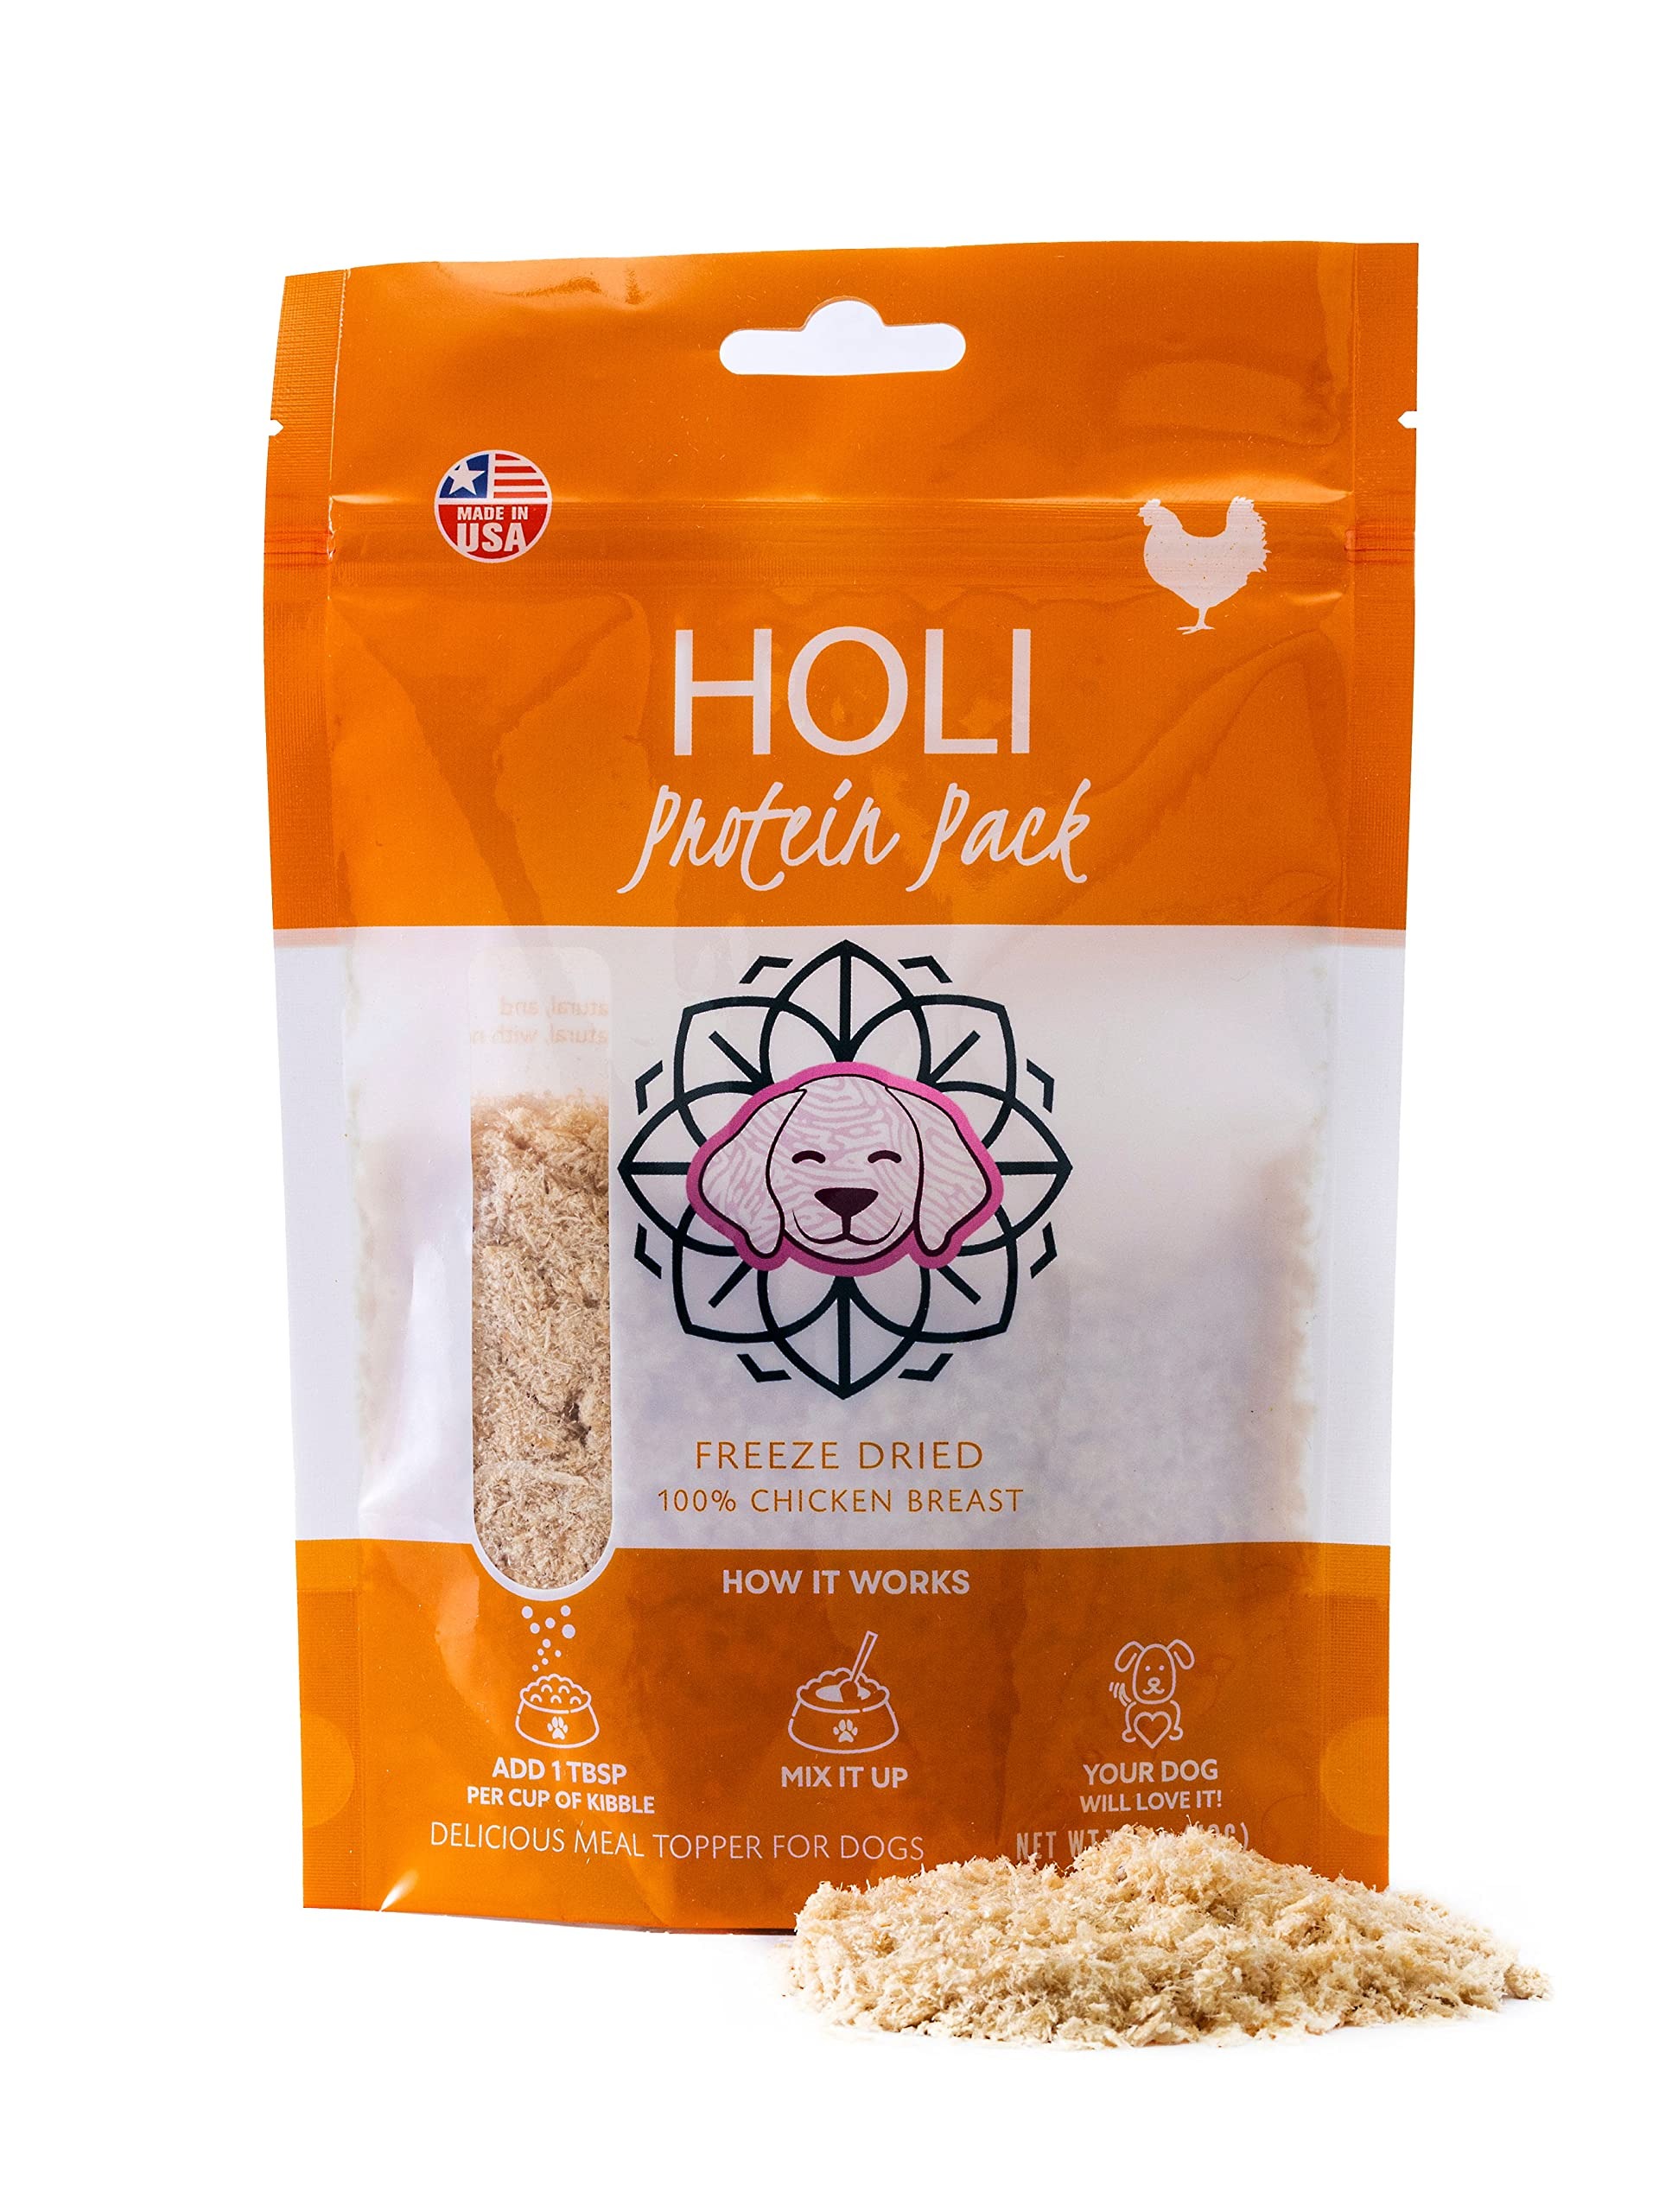
Item Name: HOLI Freeze Dried Chicken Dog Food Topper - Single Ingredient, Human-Grade Lean Chicken Breast - Dog Food Flavor Enhancer for Picky Dogs – 100% All Natural - 1.75oz
Bullet Point 1: PICKY PUP APPROVED - No more flavor fatigue! HOLI dog food toppers for picky eaters add excitement and nutrition to meal time. A perfect appetite stimulant for dogs. Just add 1-2 tablespoons of powder chicken breast for every cup of kibble. You can serve dry, or add some warm water to make a drool worthy dog broth.
Bullet Point 2: FRESHNESS & SIMPLICITY – Our freeze dried dog food toppers for dry food are as delicious as they are nutritious. Our simple, one ingredient flavors are truly a revelation. This meaty seasoning is easy to digest and perfect for a dog with a sensitive stomach. And since freeze-drying retains the meat's nutrition and flavor, it provides all the benefits of raw meat— but, safe for you and your dog, and without the mess.
Bullet Point 3: LOCALLY & SUSTAINABLY SOURCED, MADE IN THE USA – All HOLI Pets products are made in the USA from the highest quality human-grade protein in small batches from local farms. No additives or preservatives, just simple freeze dried raw dog food seasoning. All of our independent family farmers are USDA certified.
Bullet Point 4: 100% CHICKEN BREAST - Boost your dog’s food with the wholesome nutrition of fresh meat. Grain-free, soy-free, gluten-free and low-calorie. With just one single ingredient, our toppers are the perfect meal mixers for dogs.
Bullet Point 5: RESEALABLE ZIPPER BAG – Our airtight, resealable pouches keep your toppers safe and fresh for up to 90 days after opening so you can keep giving your pup delicious freeze dried raw dog food day after day.
Product Description: HOLI meal mixers for dogs are an appetite stimulant that will bring excitement to mealtime. Just mix in 1-2 tbsp chicken breast powder per cup of kibble and watch your pup lick the bowl clean! We don't like to eat the same thing every day, and neither do our dogs. Adding freeze dried food topper or dehydrated dog food to our pups meals is more than just a dog food flavor enhancer. It's the best way to add ultra high quality protein to their diets. Your pup will get the benefits of raw dog food without the mess and in a safe and healthy way.
Value: 1.75
Unit: Ounce

Price: 9.99